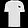
Label: T - shirt / top